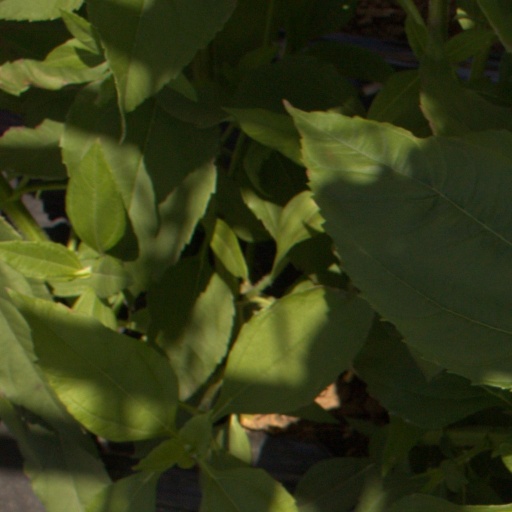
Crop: Jerusalem artichoke